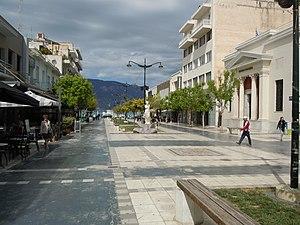
Corinthe, rue piétonne centrale, Odos Ethnikis Antistaseos, reproduction de la Venus de Milo